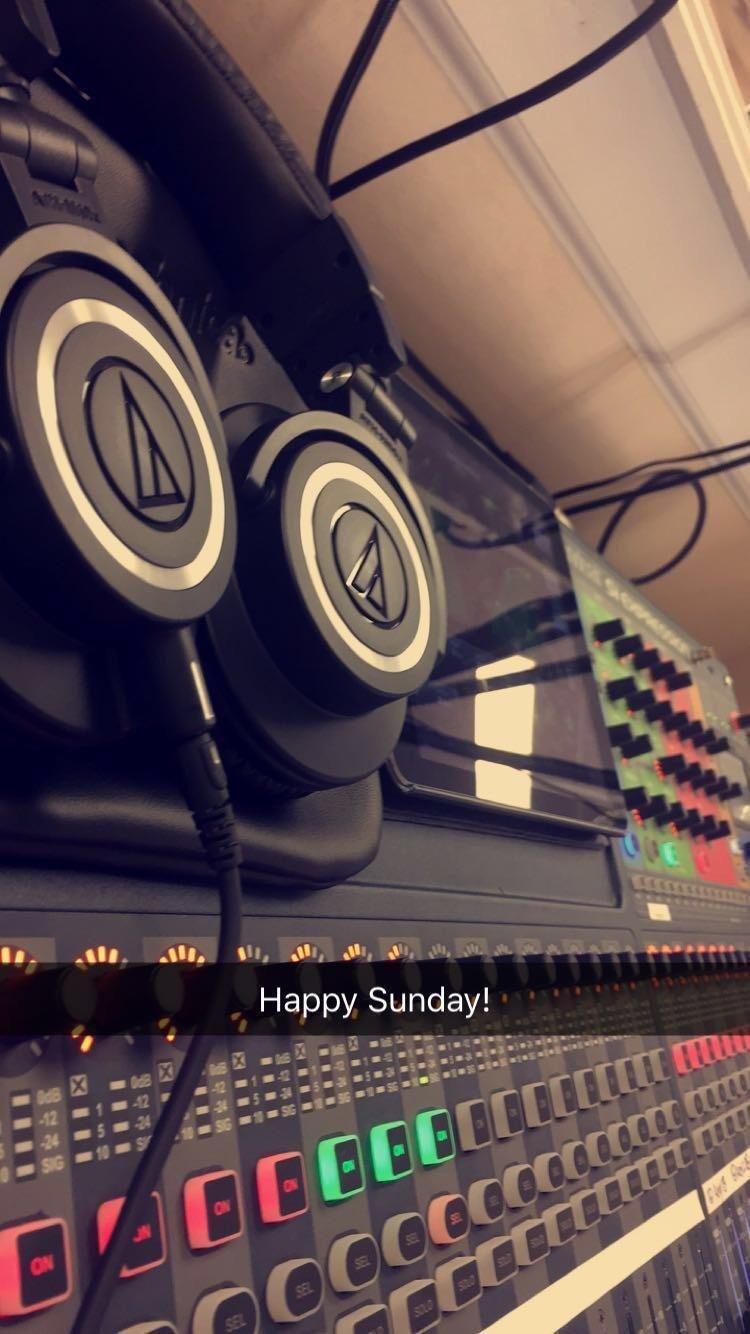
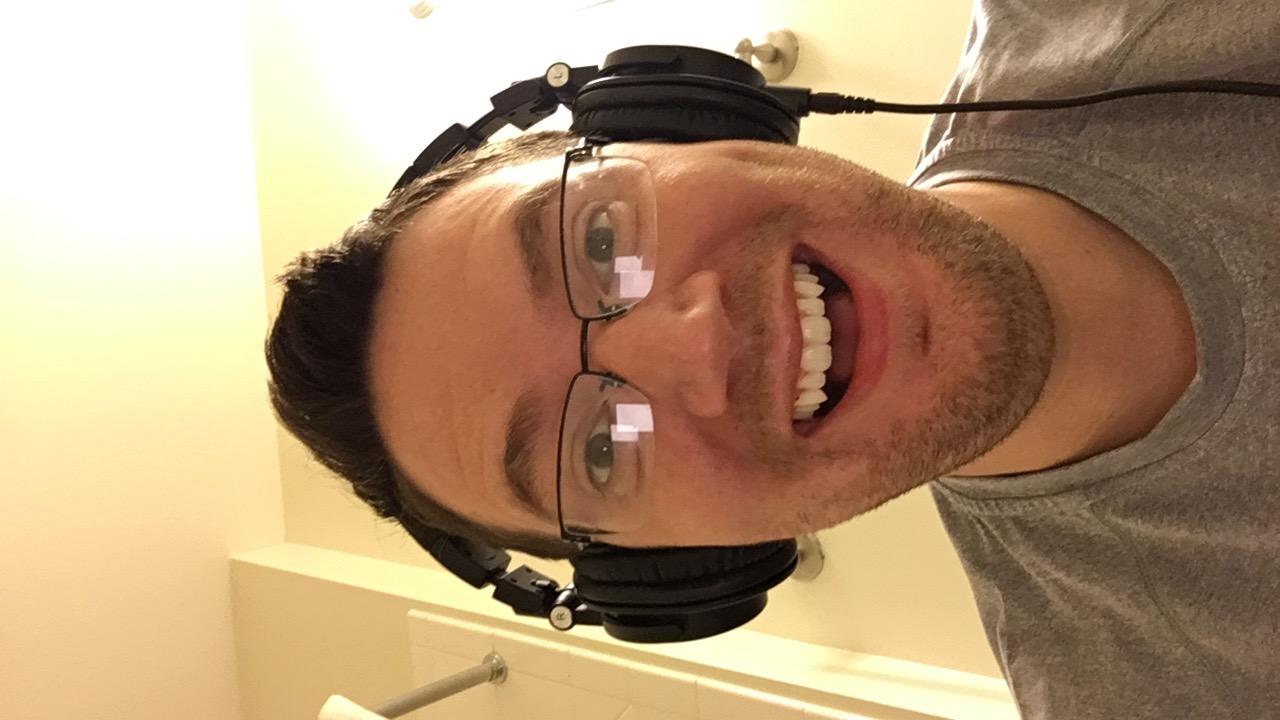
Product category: headphones
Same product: yes